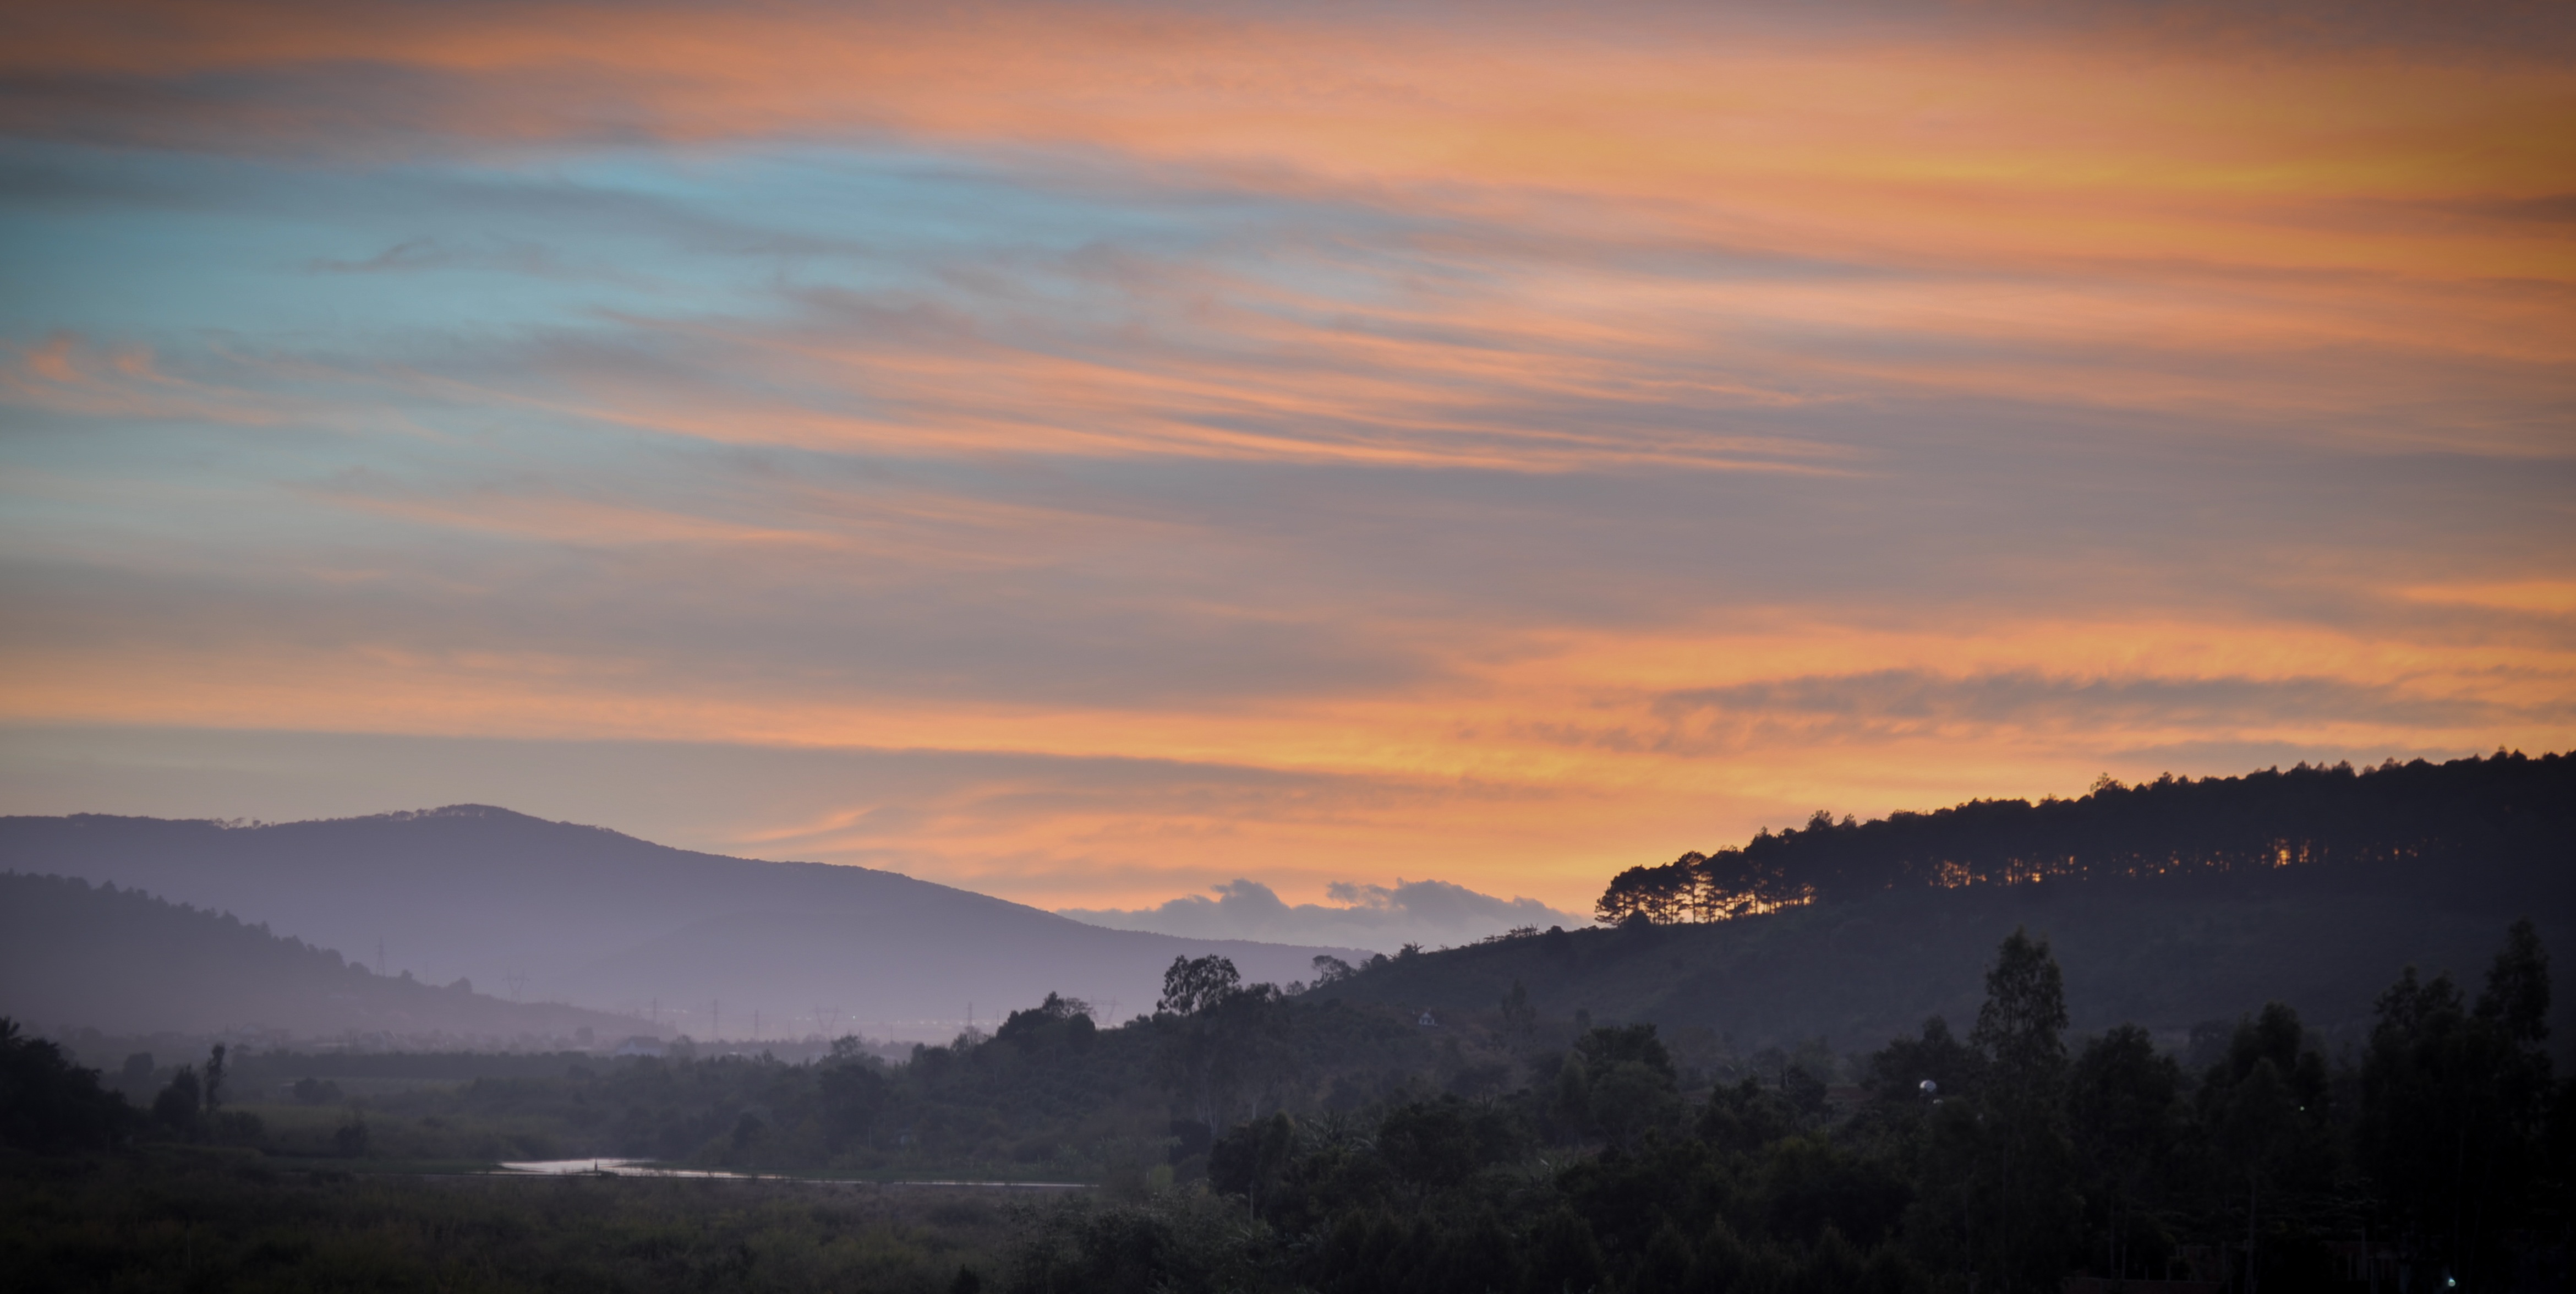
sky, mountainous landforms, nature, sunrise, cloud, atmospheric phenomenon, dawn, mountain, sunset, red sky at morning, morning, atmosphere, afterglow, evening, dusk, hill, sunlight, mist, mountain range